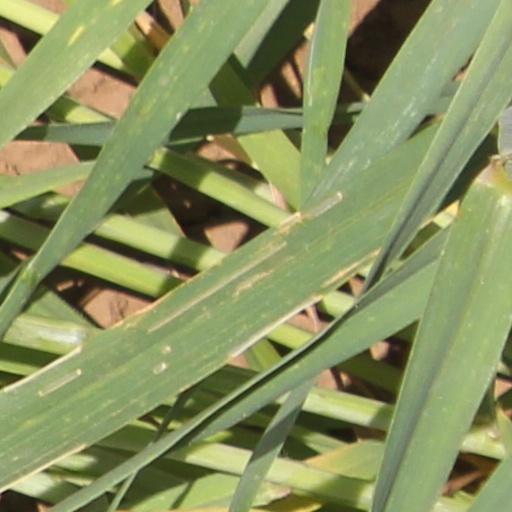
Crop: wheat